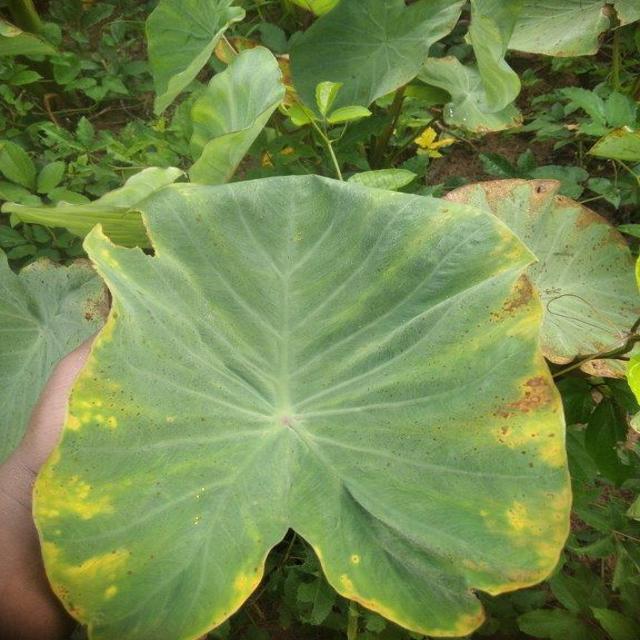
Label: Mid_Blight